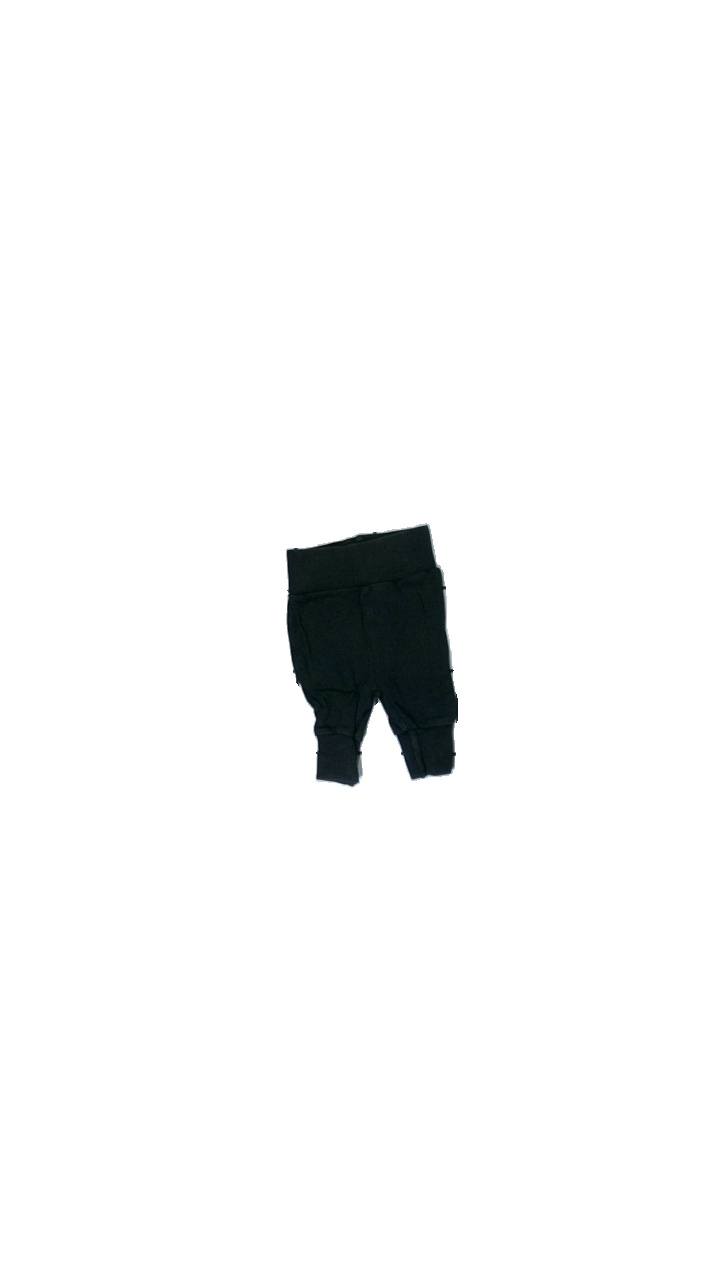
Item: Trousers (Children)
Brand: Basic U
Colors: Black
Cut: Regular
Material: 100% cotton
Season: All
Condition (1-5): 2
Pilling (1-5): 3
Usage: Export
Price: <50